Brijesh Lawrence

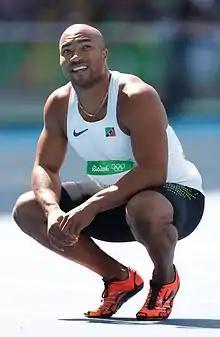
Lawrence at the 2016 Olympics

Brijesh Sharmari "BJ" Lawrence (born 27 December 1989) is a Saint Kitts and Nevis sprinter who specialises in the 100 metres. He won a bronze medal in the 4 × 100 m relay at the 2011 World Championships.